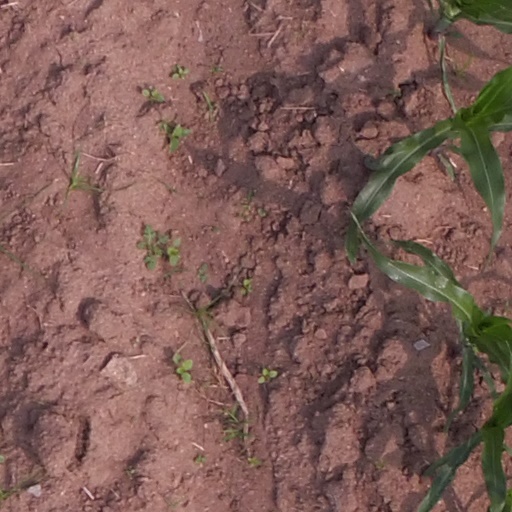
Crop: maize; corn